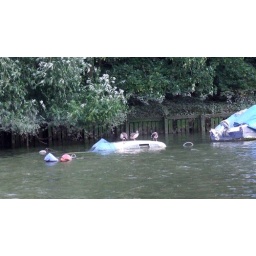
The boat is here and then gone quickly under water